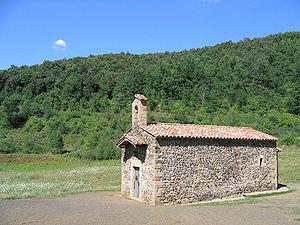
Le volcan de Santa Margarida est un volcan éteint de la Cordillère transversale situé dans la région volcanique d'Olot, dans la commune de Santa Pau, comarque de la Garrotxa, Catalogne.